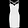
Label: Dress